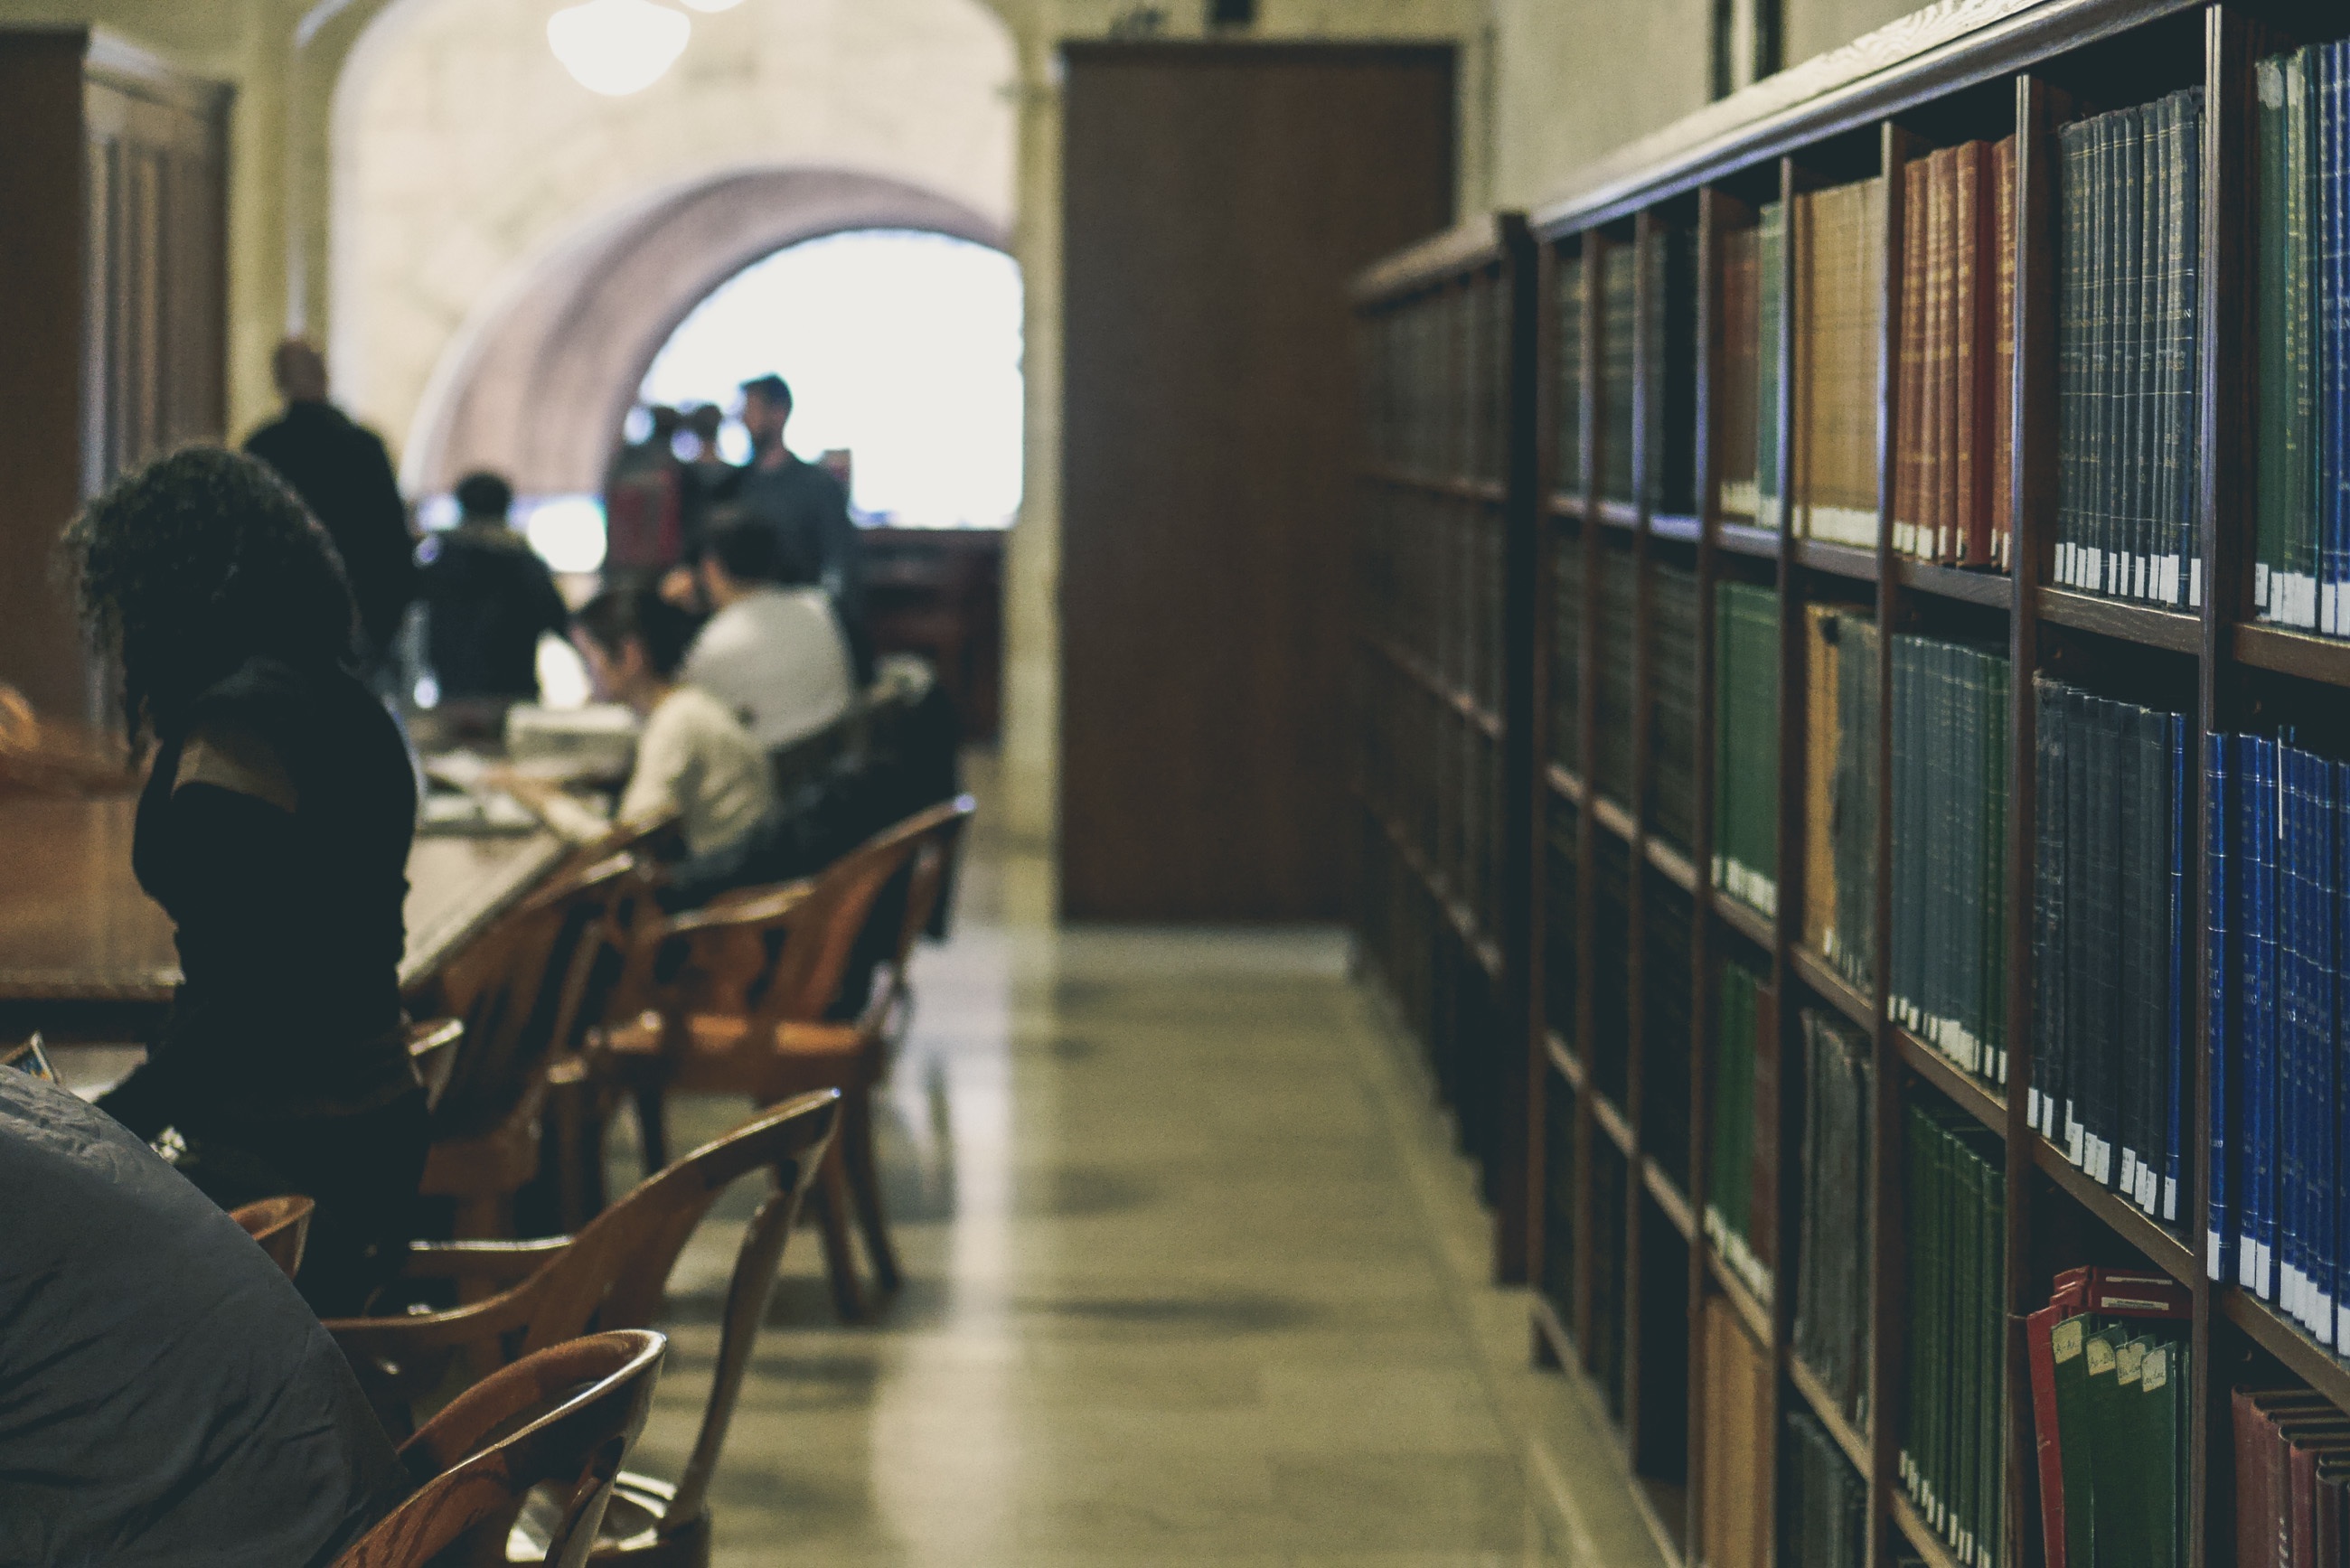
book, street, interior, transport, public transport, bookshelf, study, library, urban area